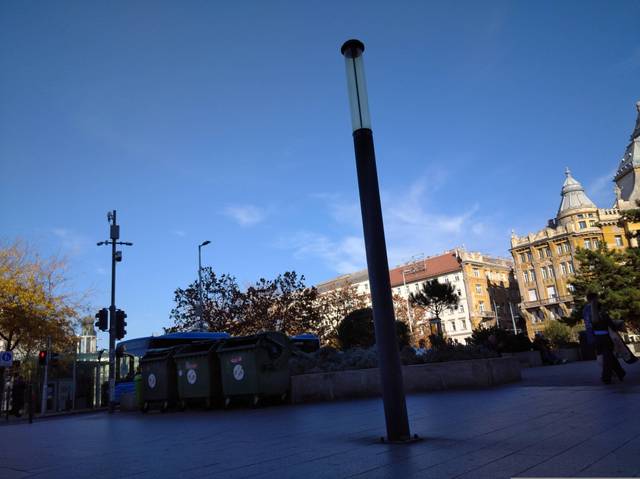
Region: Hungary
Coordinates: 47.498, 19.054